Edward Hopper

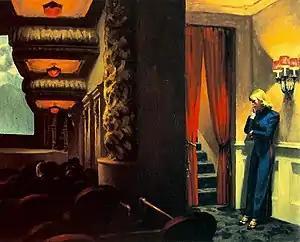
"New York Movie", 1939

Although these were frustrating years, Hopper gained some recognition. In 1918, Hopper was awarded the U.S. Shipping Board Prize for his war poster, "Smash the Hun". He participated in three exhibitions: in 1917 with the Society of Independent Artists, in January 1920 (a one-man exhibition at the Whitney Studio Club, which was the precursor to the Whitney Museum), and in 1922 (again with the Whitney Studio Club). In 1923, Hopper received two awards for his etchings: the Logan Prize from the Chicago Society of Etchers, and the W. A. Bryan Prize.